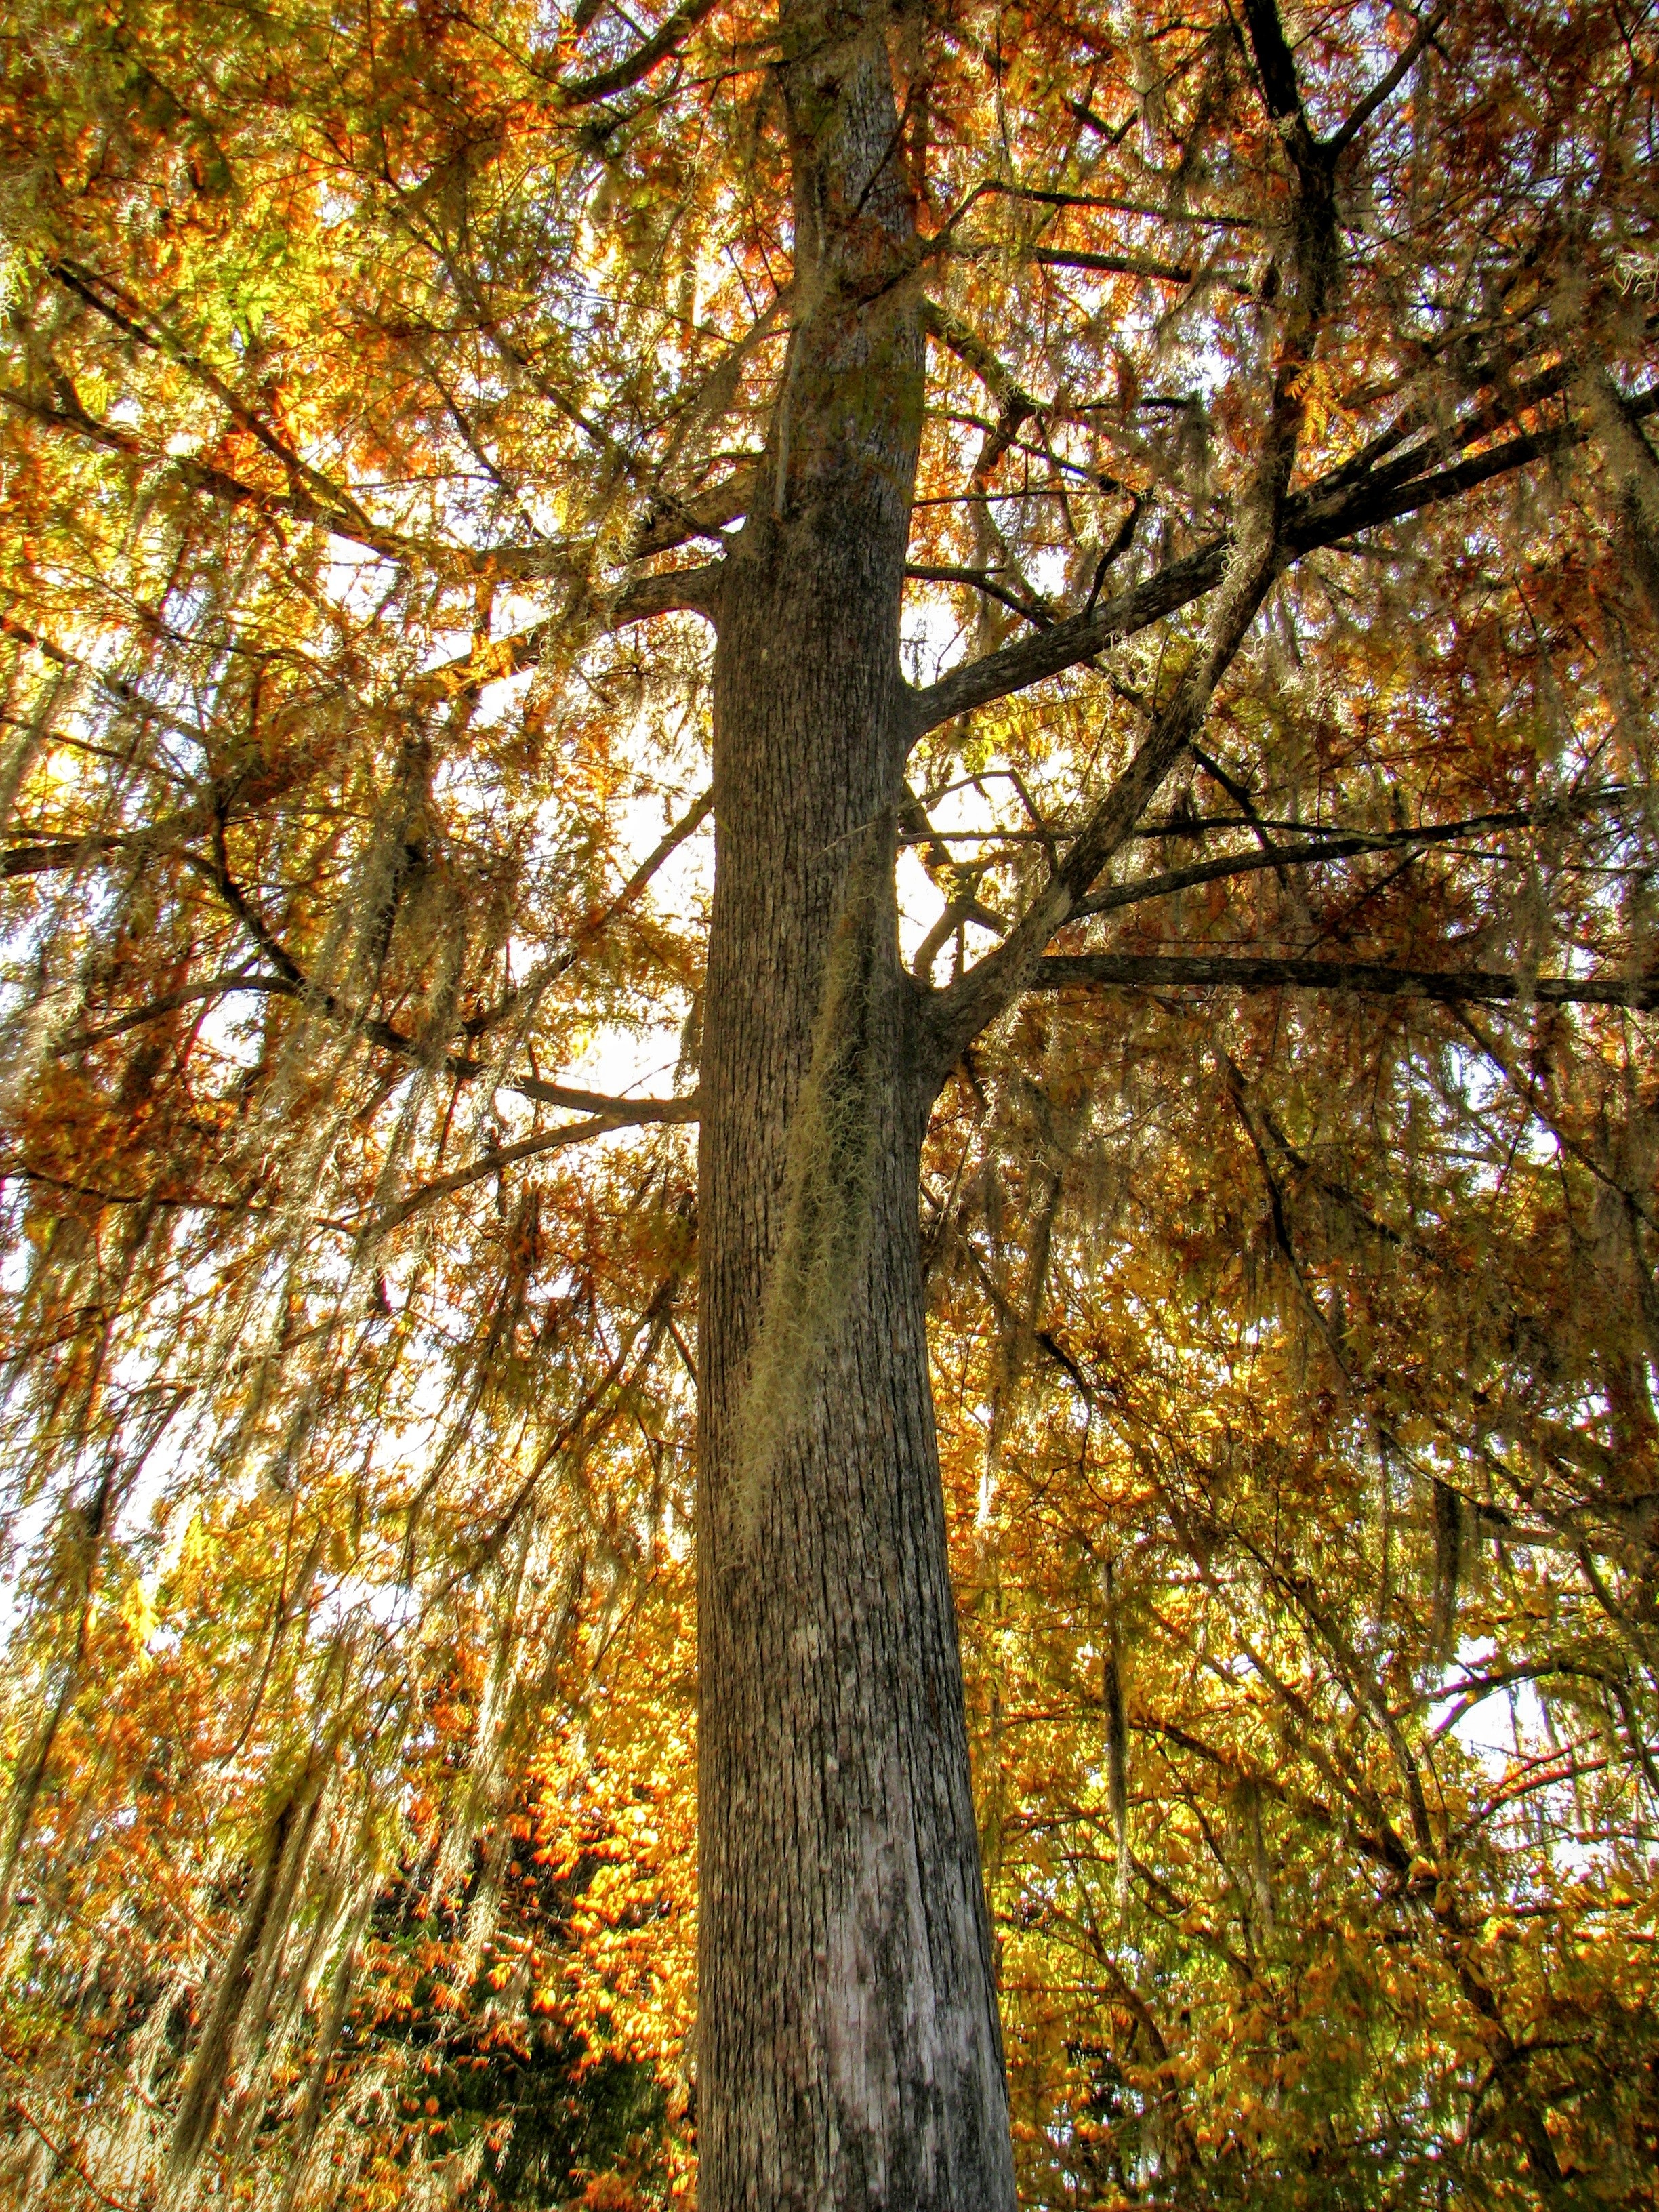
tree, forest, branch, plant, sunlight, leaf, trunk, autumn, usa, season, deciduous, grove, woodland, habitat, florida, wakulla, old growth forest, natural environment, woody plant, temperate broadleaf and mixed forest, land plant